Greater Chicago Food Depository

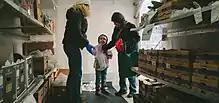
The Fresh Truck provides fresh produce to people who have food insecurity as a part of a partnership with the Cook County Health and Hospitals System

The Fresh Truck is a mobile program started by the GCFD and the Cook County Health and Hospitals System in 2015. It began, as a test program, as a way of providing healthy foods to people who are unable to get enough in their diet due to location and/or resources. Doctors, at hospitals, write people, who need more healthy nutrients in their diets, "prescriptions" which they can then take down to the fresh truck and redeem for fresh fruits and vegetables. This service is also available to the general public at certain times, when people able to go and obtain fresh fruits and vegetables from the fresh truck regardless of prescription.